Shiruko
Also known as:
ar - Arabic: أوشيروكو
az - Azerbaijani: Şiruko şorbası
da - Danish: Shiruko
de - German: Shiruko
eo - Esperanto: Shiruko
es - Spanish: Shiruko
fa - Persian: اوشیروکو
id - Indonesian: Shiruko
it - Italian: Shiruko
ja - Japanese: 汁粉
jv - Javanese: Shiruko
ko - Korean: 시루코
pt - Portuguese: Shiruko
ru - Russian: Сируко
sq - Albanian: Shiruko
th - Thai: ชิรูโกะ
tr - Turkish: Shiruko
uk - Ukrainian: Шіруко
vi - Vietnamese: Shiruko
yue - Cantonese: 汁粉
zh - Chinese: 汁粉
Category: dessert (sweet porridge)
Cuisine: Japanese
Associated cuisines: Japanese
Area: Japan
Countries: Japan
Region: Eastern Asia

The dish is a sweet porridge of red beans boiled and crushed, served in a bowl with mochi.

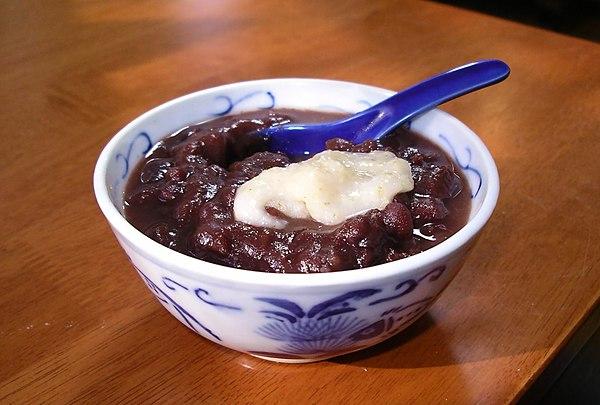
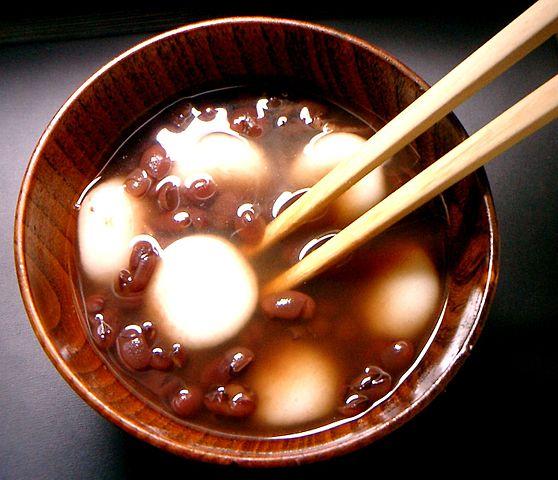
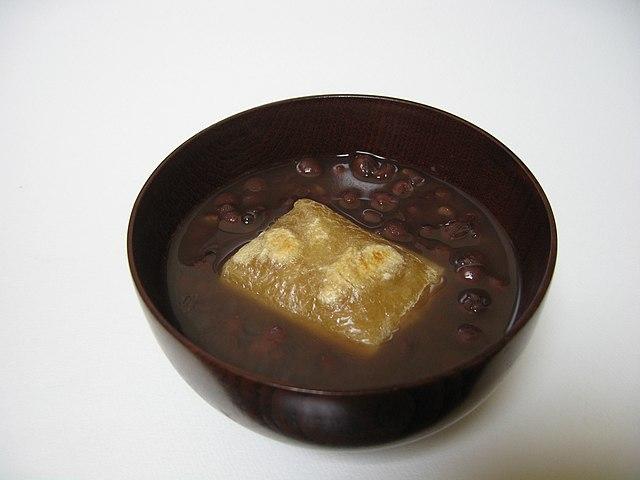